Ohio Theatre (Toledo, Ohio)

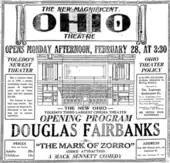
Ad for opening night at the Ohio Theatre.

The Ohio Theatre is located in Toledo's Polish International Village on Lagrange Street, the center of Toledo's largest concentration of people of Polish ancestry for over 130 years. The Ohio Theatre is a tremendous neighborhood asset and historical treasure that contributes to the uniqueness of the Lagrange Street business district. For generations, the Ohio Theatre has been a source of entertainment for Toledo area residents — from vaudeville and silent films, to movies and weekly serials, and even performing arts.